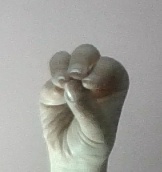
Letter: ha